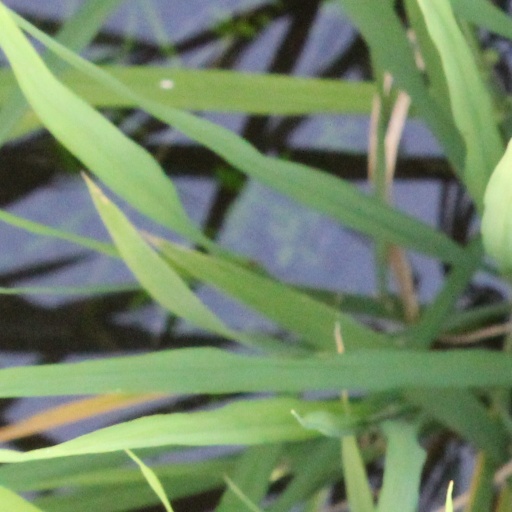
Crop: rice